History of Los Angeles

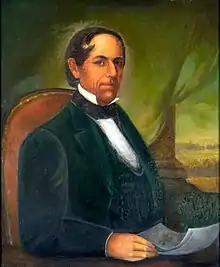
Manuel Domínguez, a signer of the Constitution of California, represented Los Angeles at the Monterey Constitutional Convention of 1849.

Much of this progress, however, bypassed the Indians of the traditional villages who were not assimilated into the "mestizo" culture. Being regarded as minors who could not think for themselves, they were increasingly marginalized and relieved of their land titles, often by being drawn into debt or alcohol.